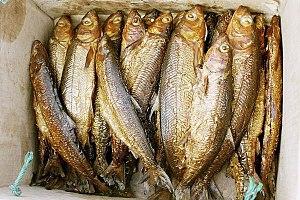
L'omoul est un poisson du genre des corégones, de la famille des salmonidés. C'est un poisson pélagique présent dans le lac Baïkal. Ses flancs sont argentés et son dos plus sombre. Parfois décrite comme Coregonus automnalis ou Coregonus automnalis migratorius, l'omoul est désormais considéré comme une espèce au sein du complexe Coregonus lavaretus-clupeaformis.